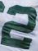
Number: 2